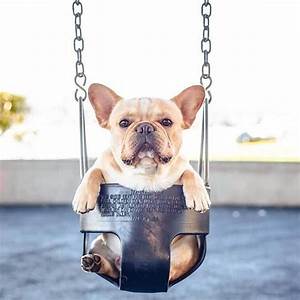
Label: dog